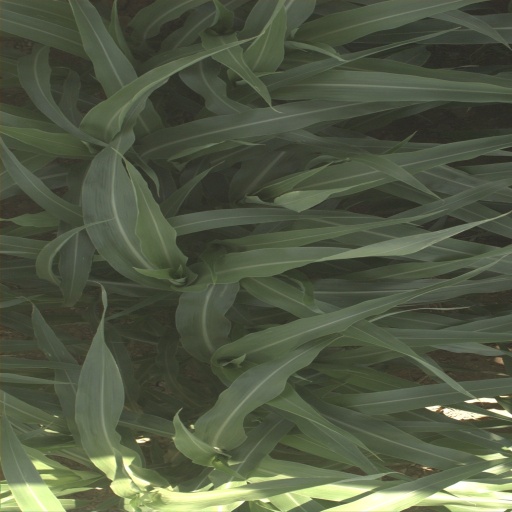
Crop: sorghum